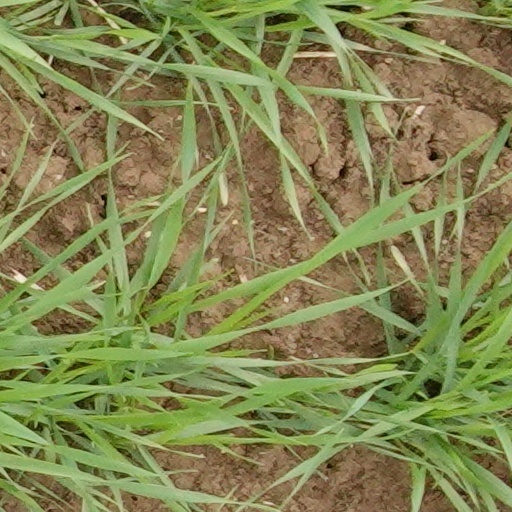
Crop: wheat